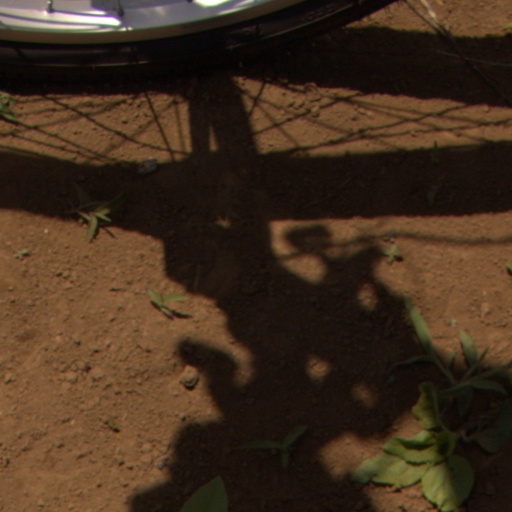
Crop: Jerusalem artichoke